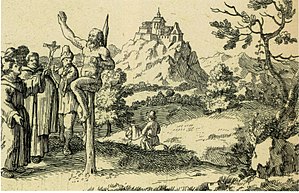
Spidning på pæl
Spidning på pæl i Ungarn. Illustration fra 1600-tallet
"Spidning på pæl var en henrettelse i Sverige, særlig anvendt på skånelandske modstandsmænd. Spidning praktiseredes ikke i andre erobrede provinser. En spids træpæl blev ført ind mellem rygraden og huden på en sådan måde, at den stak ud bagom nakken. På denne måde kunne det vare næsten en uge, før døden indtraf. Pælene blev rejst langs vejene ""til skræk og advarsel"". I følge et øjenvidne, den svenske generalguvernør Magnus de la Gardie, var Skånelands veje med jævne mellemrum omkranset af spiddede ""snaphaner"".